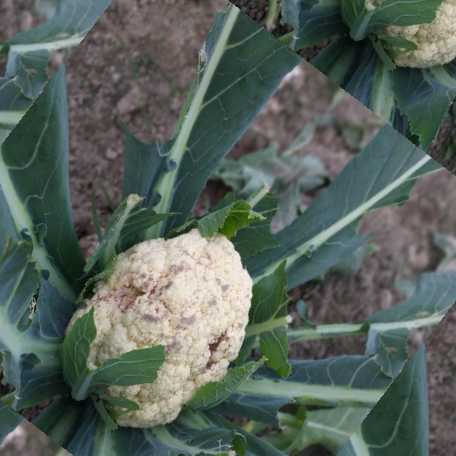
Label: Bacterial spot rot